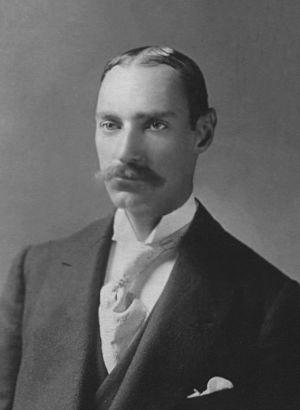
Le colonel John Jacob Astor IV, né le 13 juillet 1864 et mort le 15 avril 1912, est un homme d'affaires, inventeur, écrivain et militaire américain. Membre de l'influente famille Astor, il hérite de la fortune de ses ancêtres et gère un vaste empire financier et immobilier. Il est notamment propriétaire de l'hôtel The Waldorf-Astoria à New York. Astor s'illustre dans le domaine littéraire en écrivant un roman de science-fiction, et dépose également les brevets de plusieurs inventions de son cru. Il devient, de plus, colonel durant la guerre hispano-américaine.